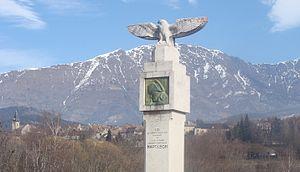
Les Cent-Jours sont la période de l'histoire de France comprise entre le retour en France de l'empereur Napoléon Iᵉʳ, le 1ᵉʳ mars 1815, et la dissolution de la Commission Napoléon II, chargée du pouvoir exécutif après la seconde abdication de Napoléon Iᵉʳ, le 7 juillet 1815.